Luigi Carnera

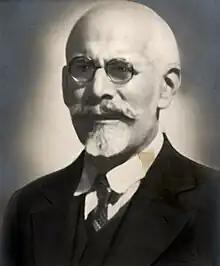
Luigi Carnera

Luigi Carnera (born in Trieste April 14, 1875, died in Florence, July 30, 1962) was an Italian astronomer and mathematician. He discovered 16 minor planets in the early 20th century. The main-belt asteroid 39653 Carnera was named in his honour.